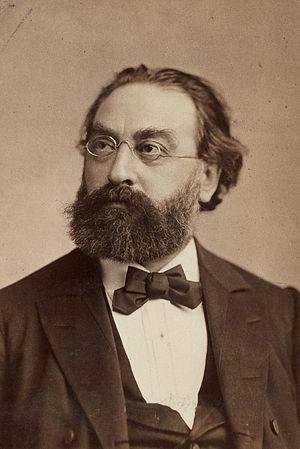
Rudolf Bial, né le 26 août 1834 et mort le 23 novembre 1881, est un violoniste, compositeur, chef d'orchestre et directeur de théâtre allemand.